Question: Please indicate a possible affordance area of the jump_skateboard that can be used for standing on
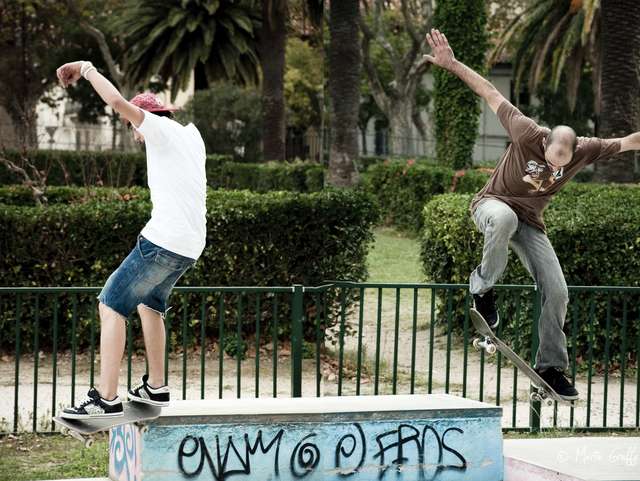
Answer: [42.167, 391.301, 169.484, 457.154]